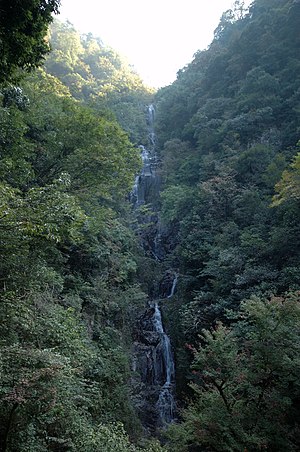
100 vandfald i Japan / Galleri
100 vandfald i Japan er en liste over vandfald i Japan, der blev udarbejdet i 1990 af det japanske miljøministerie.